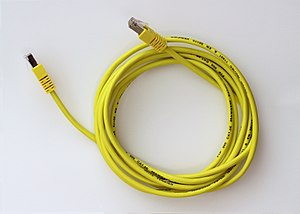
Netværkskabel
Et netværkskabel
Et netværkskabel er et kabel, der forbinder en Switch/Hub/Router/ADSL-forbindelse/T1-forbindelse m.m. med en computer.